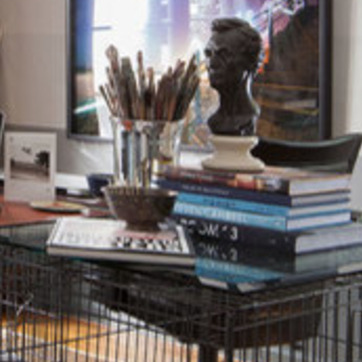
Material: paper